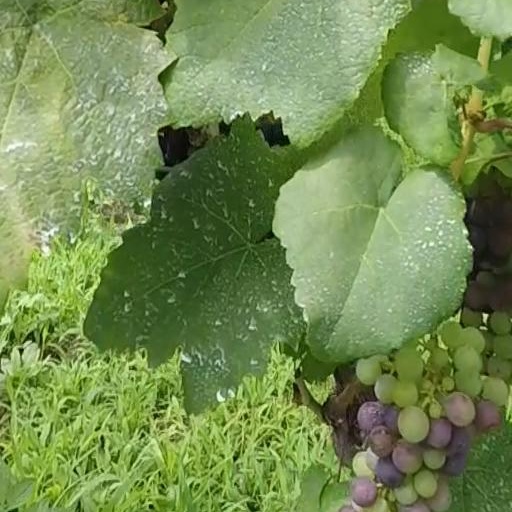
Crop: grape